Visa requirements for Slovenian citizens

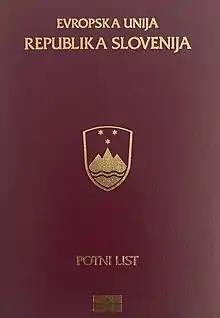
A Slovenian passport

Visa requirements for Slovenian citizens are administrative entry restrictions imposed on citizens of Slovenia by the authorities of other states. As of February 2025, Slovenian citizens had visa-free or visa on arrival access to 183 countries and territories, ranking the Slovenian passport 9th overall in terms of travel freedom (tied with passports from Croatia, Latvia, Slovakia, and the United States), according to the Henley Passport Index.